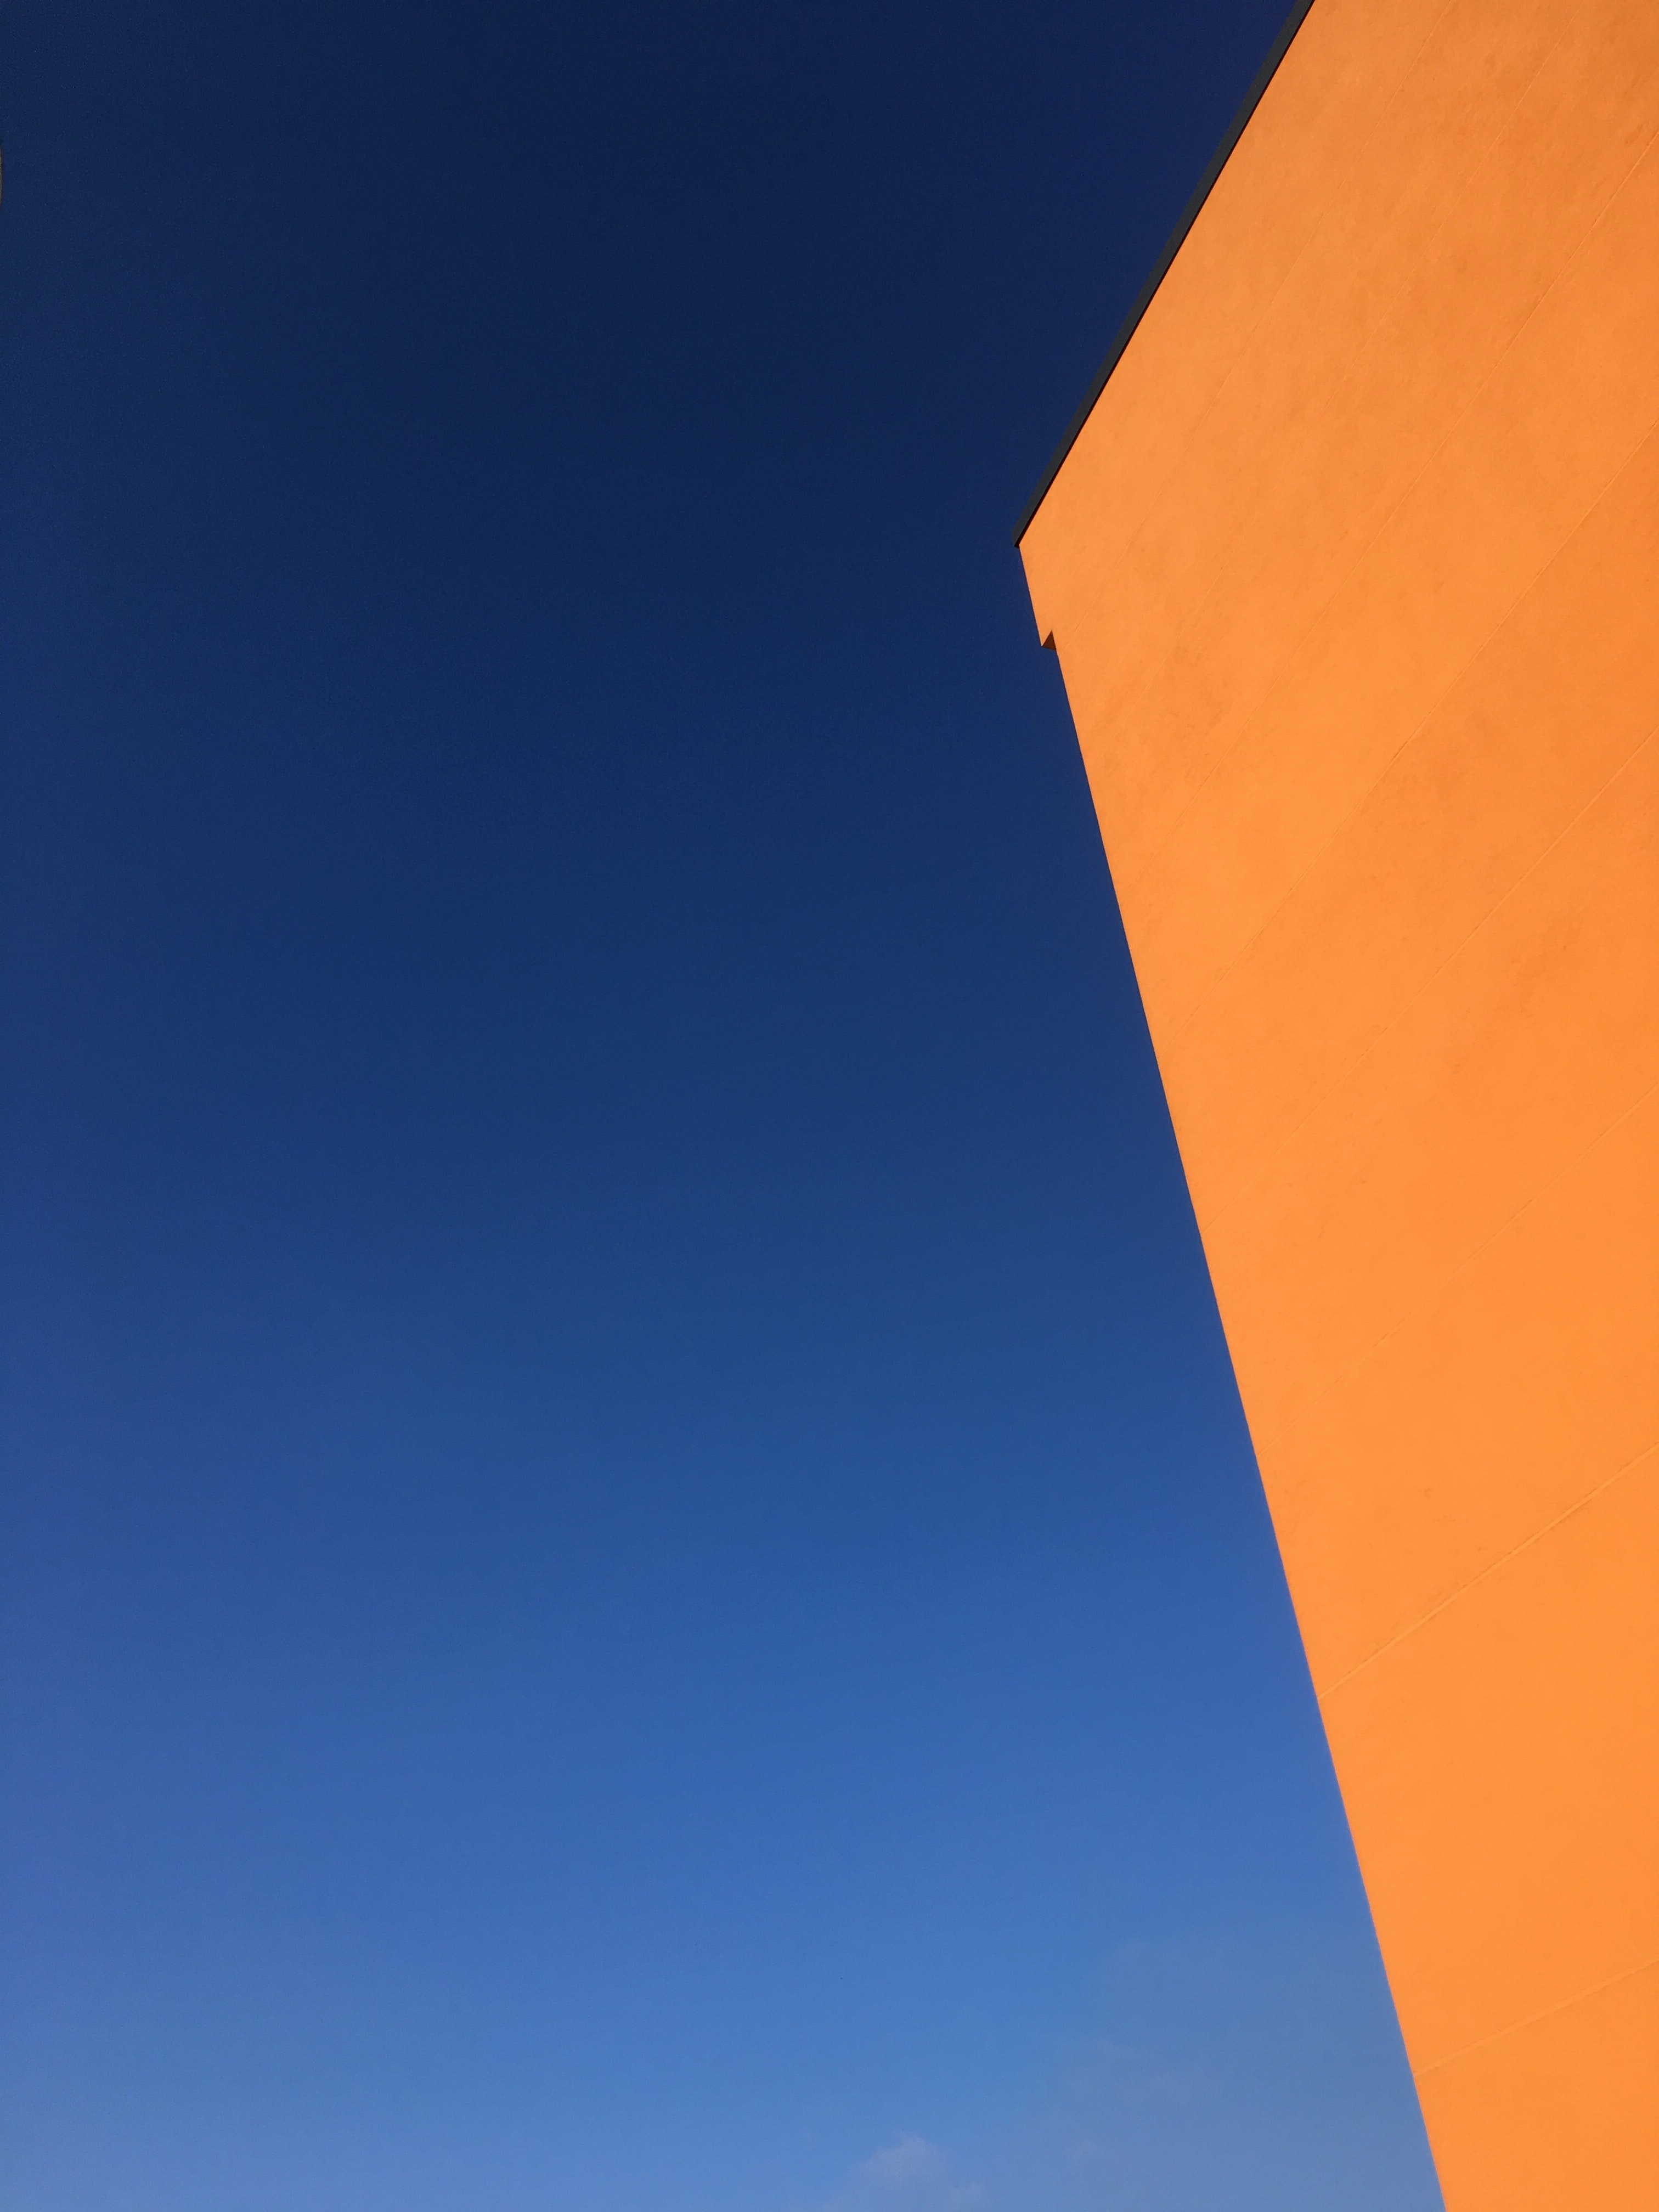
sky, blue, daytime, orange, yellow, azure, atmosphere, line, architecture, calm, cloud, electric blue, Tints and shades